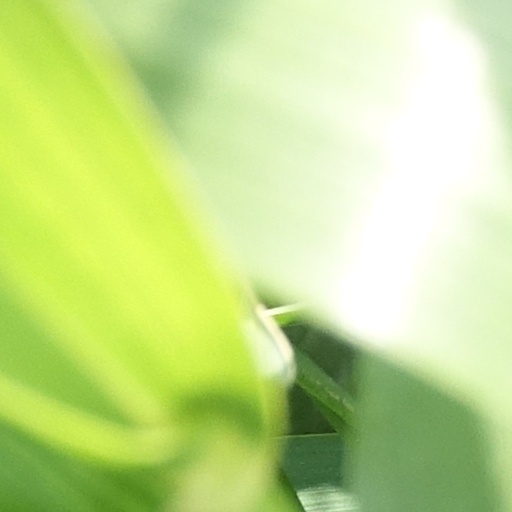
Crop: wheat